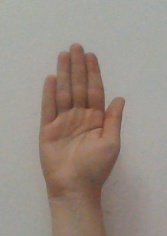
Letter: seen